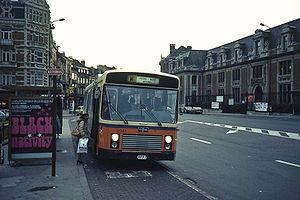
Bus SNCV remplaçant la tramway W vers Wemmel. Arrêt Bockstael, Boulevard Emile Bockstael, près de l'ancienne maison communale de Laeken"
Les Van Hool A120 et A120P sont des autobus produits par le constructeur belge Van Hool de 1977 à 1991.